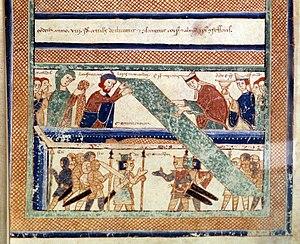
Lanfranco, est un architecte italien de l’époque romane. Les sources documentaires prouvent son activité à Modène entre 1099 et 1137, mais il n’en était probablement pas originaire.
La Cathédrale de Modène est la première église de la ville de Modène et de l'archidiocèse de Modène-Nonantola en Émilie-Romagne.